Ferdinand von Wrangel

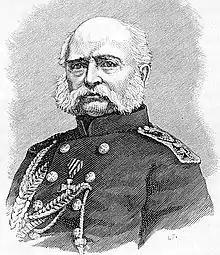
Portrait by Ida Falander

Baron Ferdinand Friedrich Georg Ludwig von Wrangel (tr. ; – ) was a Russia German (Baltic German) explorer and officer in the Imperial Russian Navy, Honorable Member of the Saint Petersburg Academy of Sciences, and a founder of the Russian Geographic Society. He is best known as the chief manager of the Russian-American Company and governor of the Russian settlements in present-day Alaska.